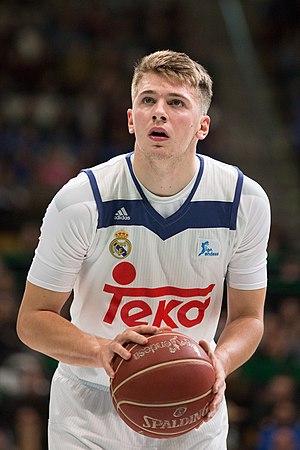
Luka Dončić, né le 28 février 1999 à Ljubljana, est un joueur slovène de basket-ball. Il mesure 2,01 m et évolue aux postes de meneur, arrière et ailier pour les Mavericks de Dallas au sein de la National Basketball Association et l’équipe nationale slovène.